Witherup Bridge

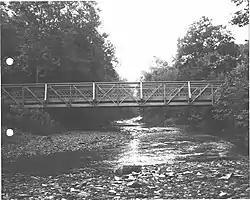
Witherup Bridge, 1982

Witherup Bridge is a historic Pratt pony truss bridge located in Clinton Township, Venango County, Pennsylvania. It was built by the Canton Bridge Company in 1906. It measures and crosses the Scrubgrass Creek.